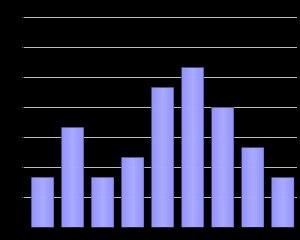
Grosses-Roches est une municipalité de la province de Québec, au Canada, située dans la municipalité régionale de comté de La Matanie, au Bas-Saint-Laurent.